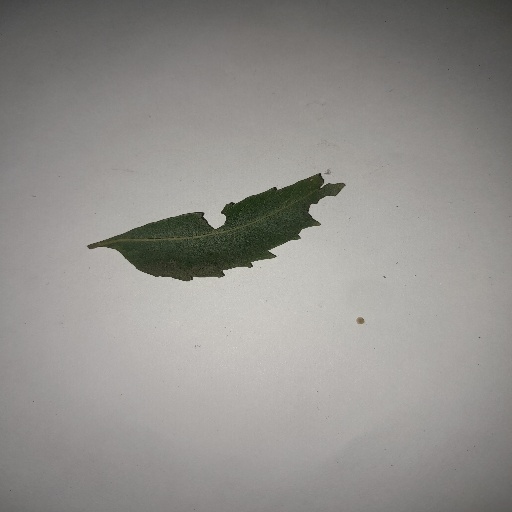
Species: Neem
Leaf condition: Shot Hole Leaf